Iwakura Mission

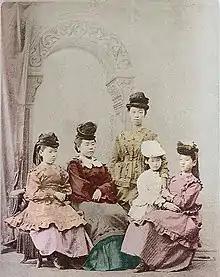
Students of the Iwakura Mission, from the left, Nagai Shigeko (10), Ueda Teiko (16), Yoshimasu Ryōko (16), Tsuda Ume (9) and Yamakawa Sutematsu (12)

Also included in the mission were a number of administrators and scholars, totaling 48 people. In addition to the mission staff, about 53 students and attendants also joined the outward voyage from Yokohama. Several of the students were left behind to complete their education in the foreign countries, including five young women who stayed in the United States to study, including the then 6-year old Tsuda Umeko, who after returning to Japan in 1882, founded the Joshi Eigaku Juku (present day Tsuda University) in 1900, Nagai Shigeko, later Baroness Uryū Shigeko, as well as Yamakawa Sutematsu, later Princess Ōyama Sutematsu.